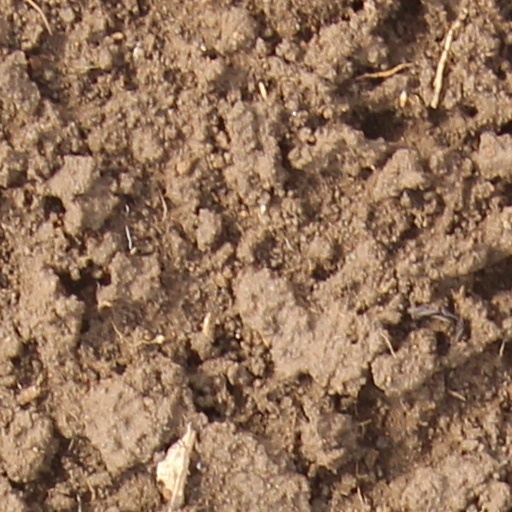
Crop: wheat